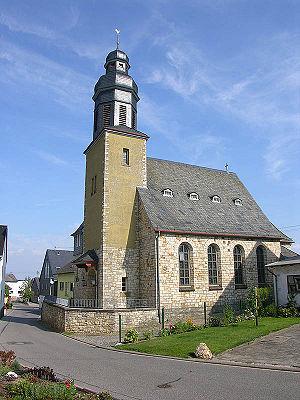
Dickenschied est une municipalité du Verbandsgemeinde Kirchberg, dans l'arrondissement de Rhin-Hunsrück, en Rhénanie-Palatinat, dans l'ouest de l'Allemagne.